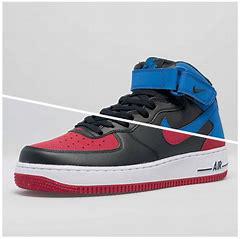
Brand: Nike
Model: 1